Richard B. Austin

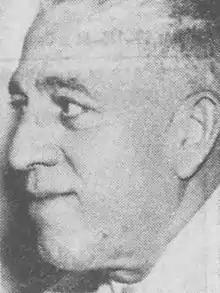
Austin, circa 1961

Richard Bevan Austin (January 23, 1901 – February 7, 1977) was a United States District Judge of the United States District Court for the Northern District of Illinois.